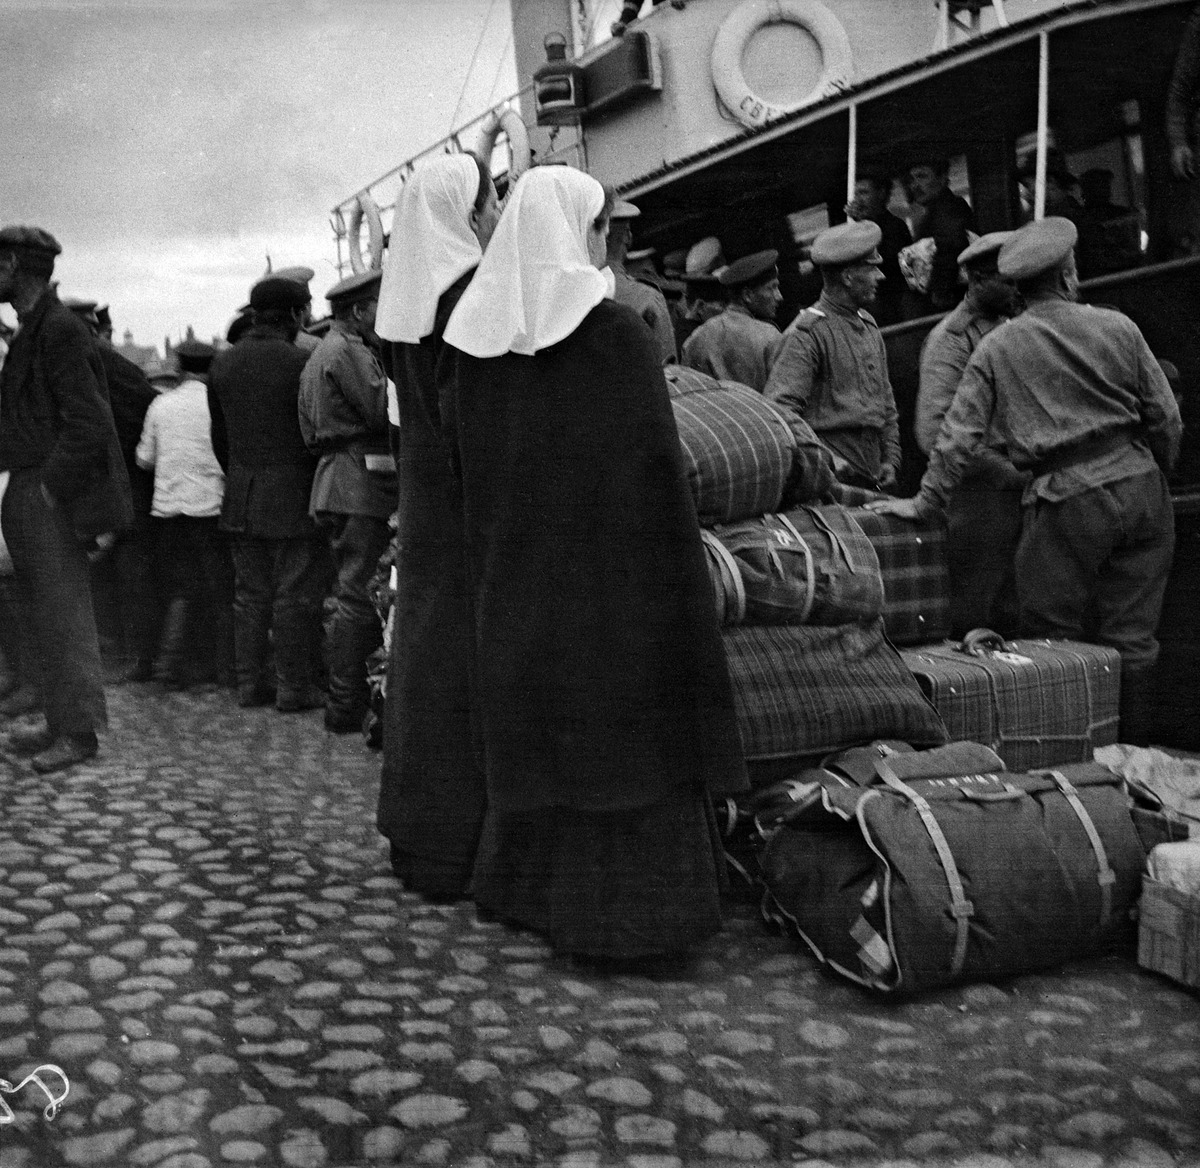
Ensimmäinen maailmansota
sisällön kuvaus: Ensimmäinen maailmansota. Punaisen Ristin sairastarpeiden kuljetusta Viaporiin

(= Suomenlinna). mustavalkoinen
Kuvaaja: Timiriasew, Ivan, valokuvaaja
Ajankohta: kuvausaika 1914
Paikka: Suomi, Uusimaa, Helsinki, Kaartinkaupunki Helsinki, Kauppatori. Keisarinluodonlaituri
Aiheet: Punainen Risti, sodat ensimmäinen maailmansota, sairaanhoitajat, kuljetus, laivat, järjestötkansainväliset järjestöt, vesiliikenne